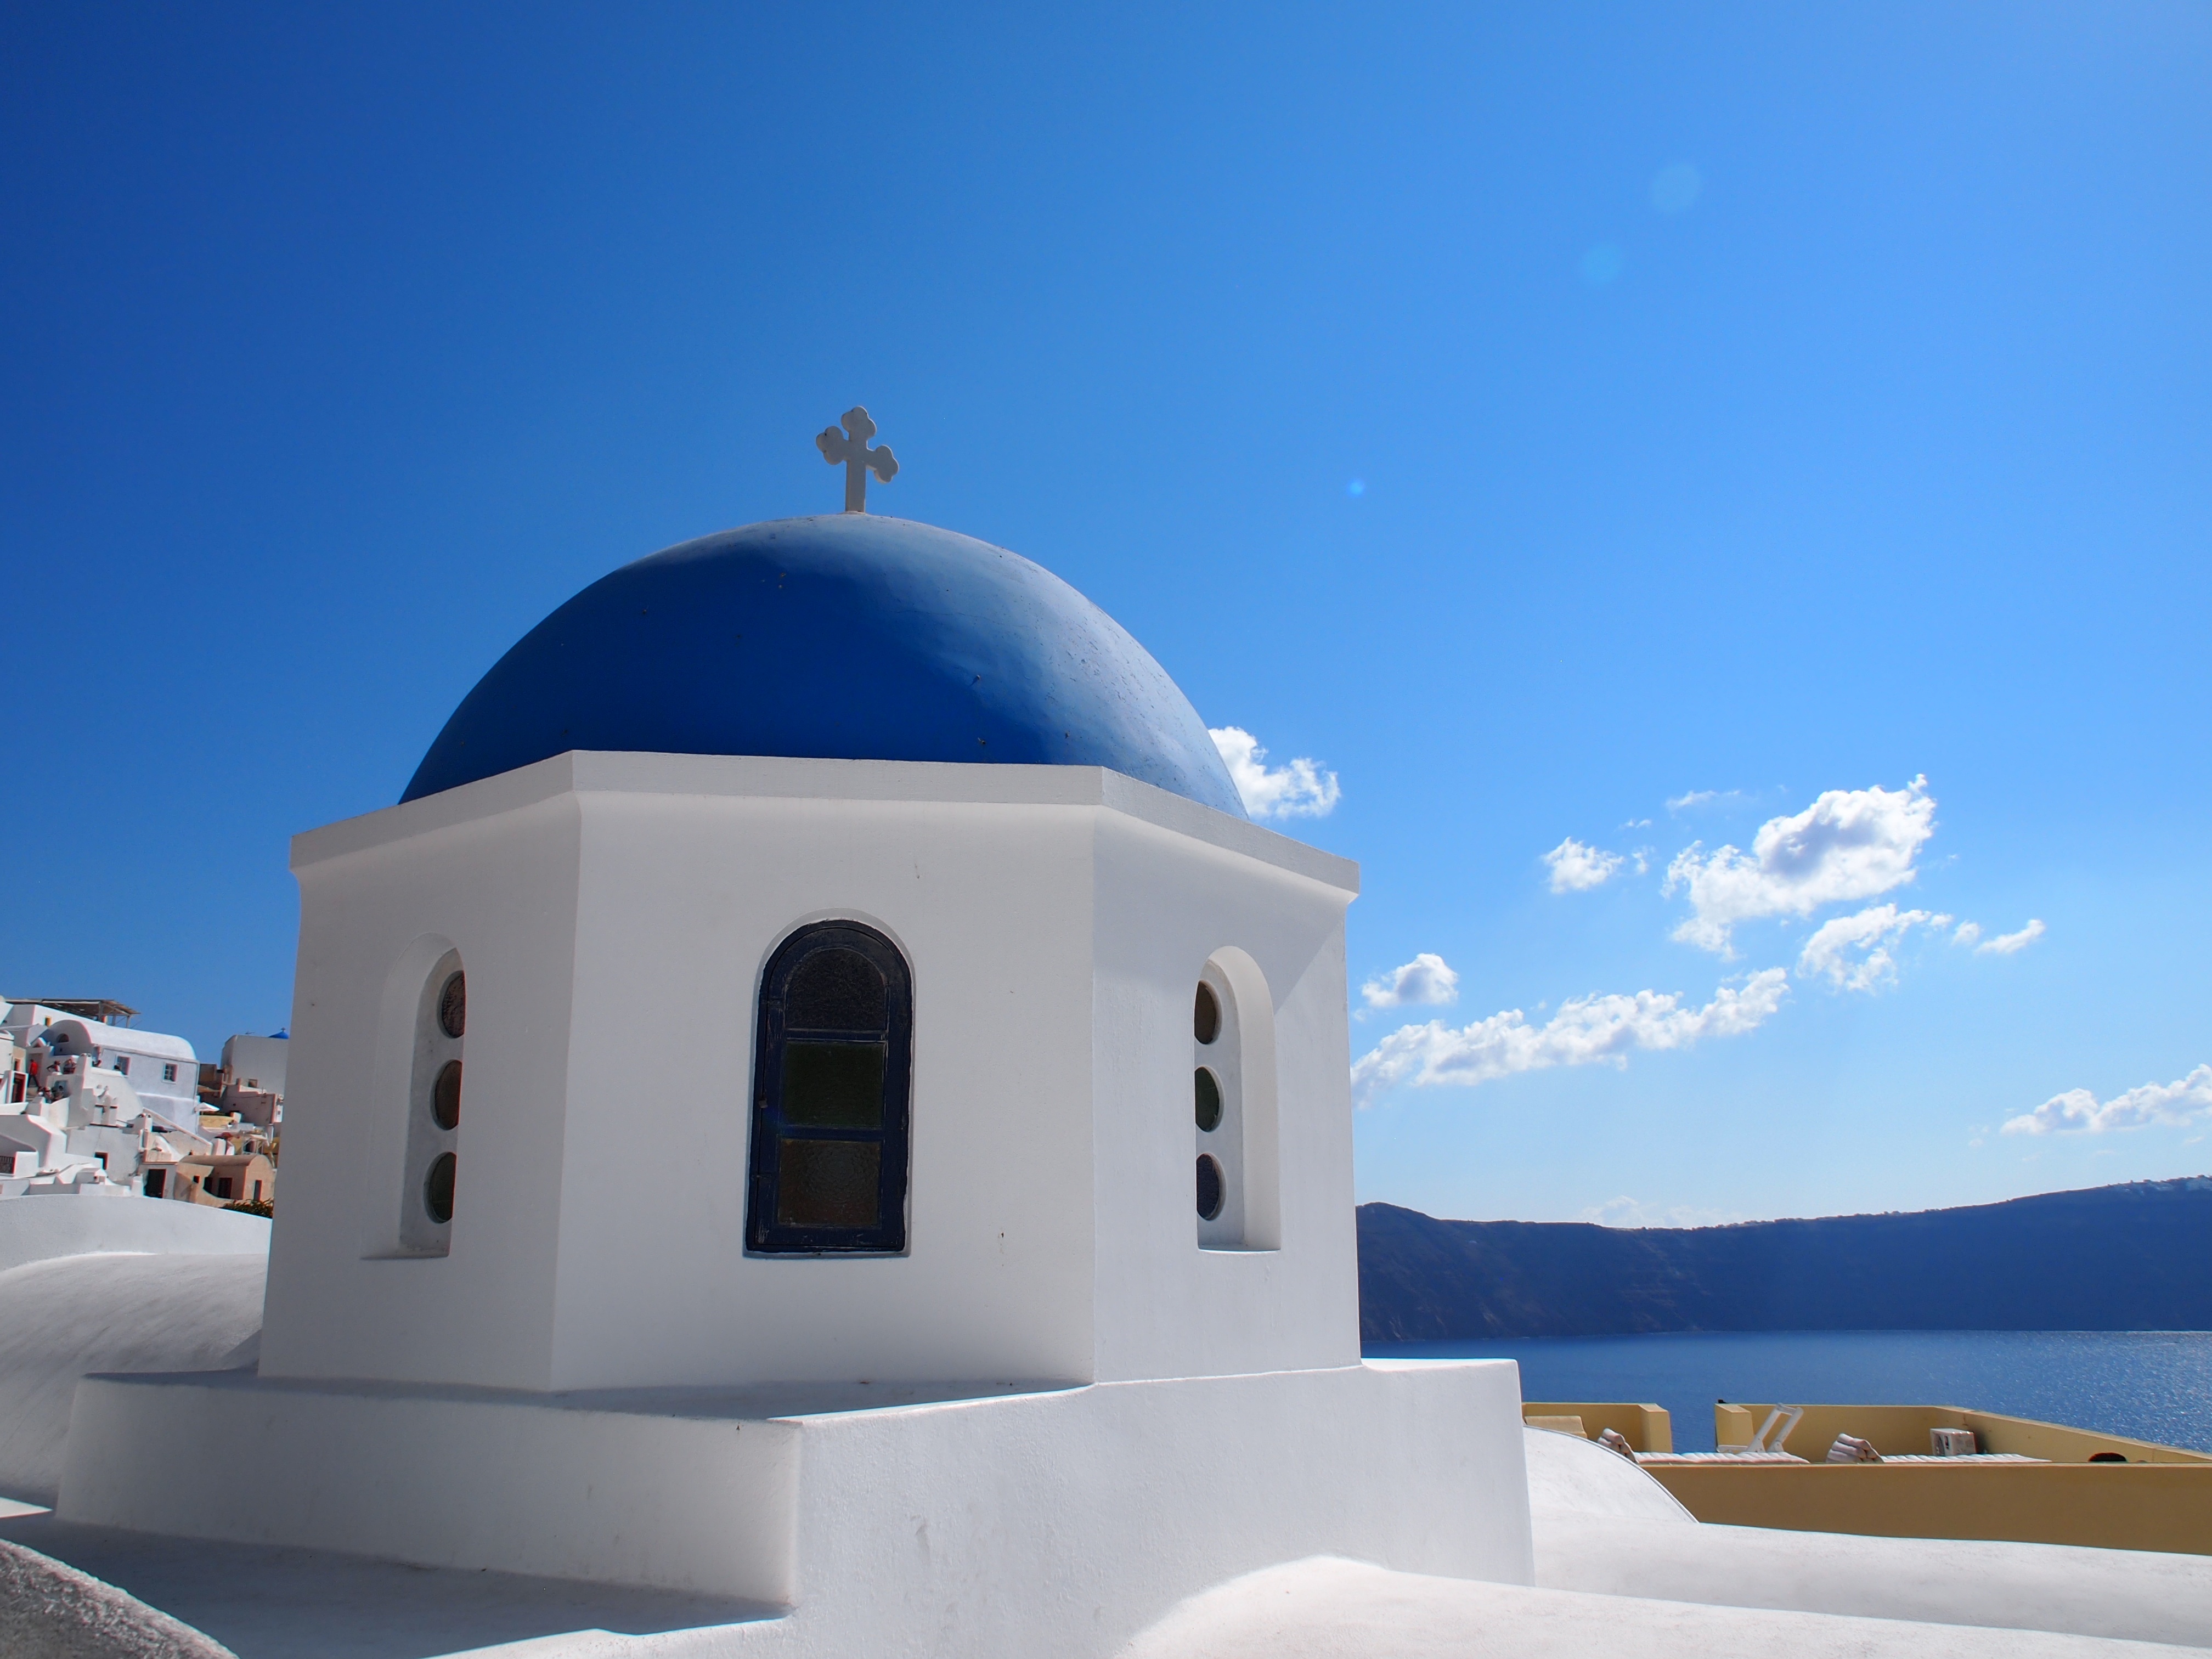
sea, building, tower, chapel, place of worship, observatory, dome